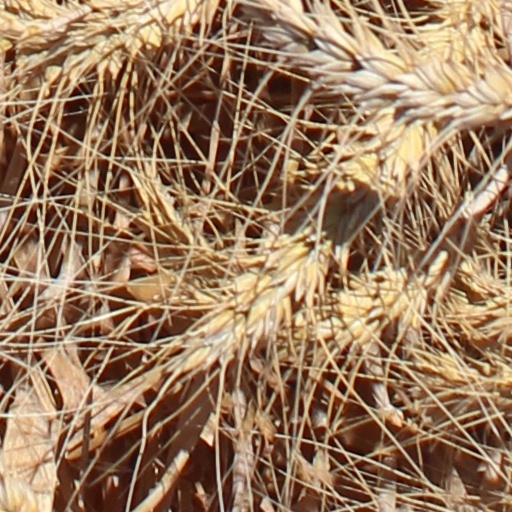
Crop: wheat